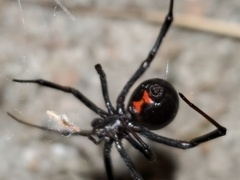
Species: Lactrodectus_hesperus